Gottfried Lindauer

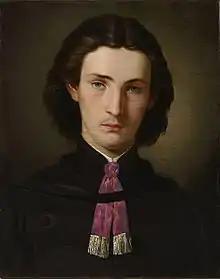
Self-portrait, 1862

He was born Bohumír Lindauer in Plzeň (Pilsen), Bohemia, Austrian Empire (now part of the Czech Republic) on 5 January 1839. His father, Ignatz Lindauer was a gardener. His first drawing experience was plants and trees. From 1855 Lindauer studied at the Academy of Fine Arts in Vienna, where he took classes of Leopold Kupelwieser, Joseph von Führich and Professor Rohl. To increase his chances on the market, he decided to change his name from the Czech Bohumír to the German translation of his name, 'Gottfried'. From his studio in Plzeň he created paintings with religious themes for churches and painting frescoes in the Cathedral churches of Austria. His paintings attracted people, particularly the prominent people who were often the subjects of his paintings, including Bishop Jan Valerián Jirsík. After a sojourn in that city of eighteen months, he went to Moravia for three years.